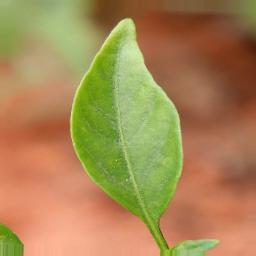
Label: healthy